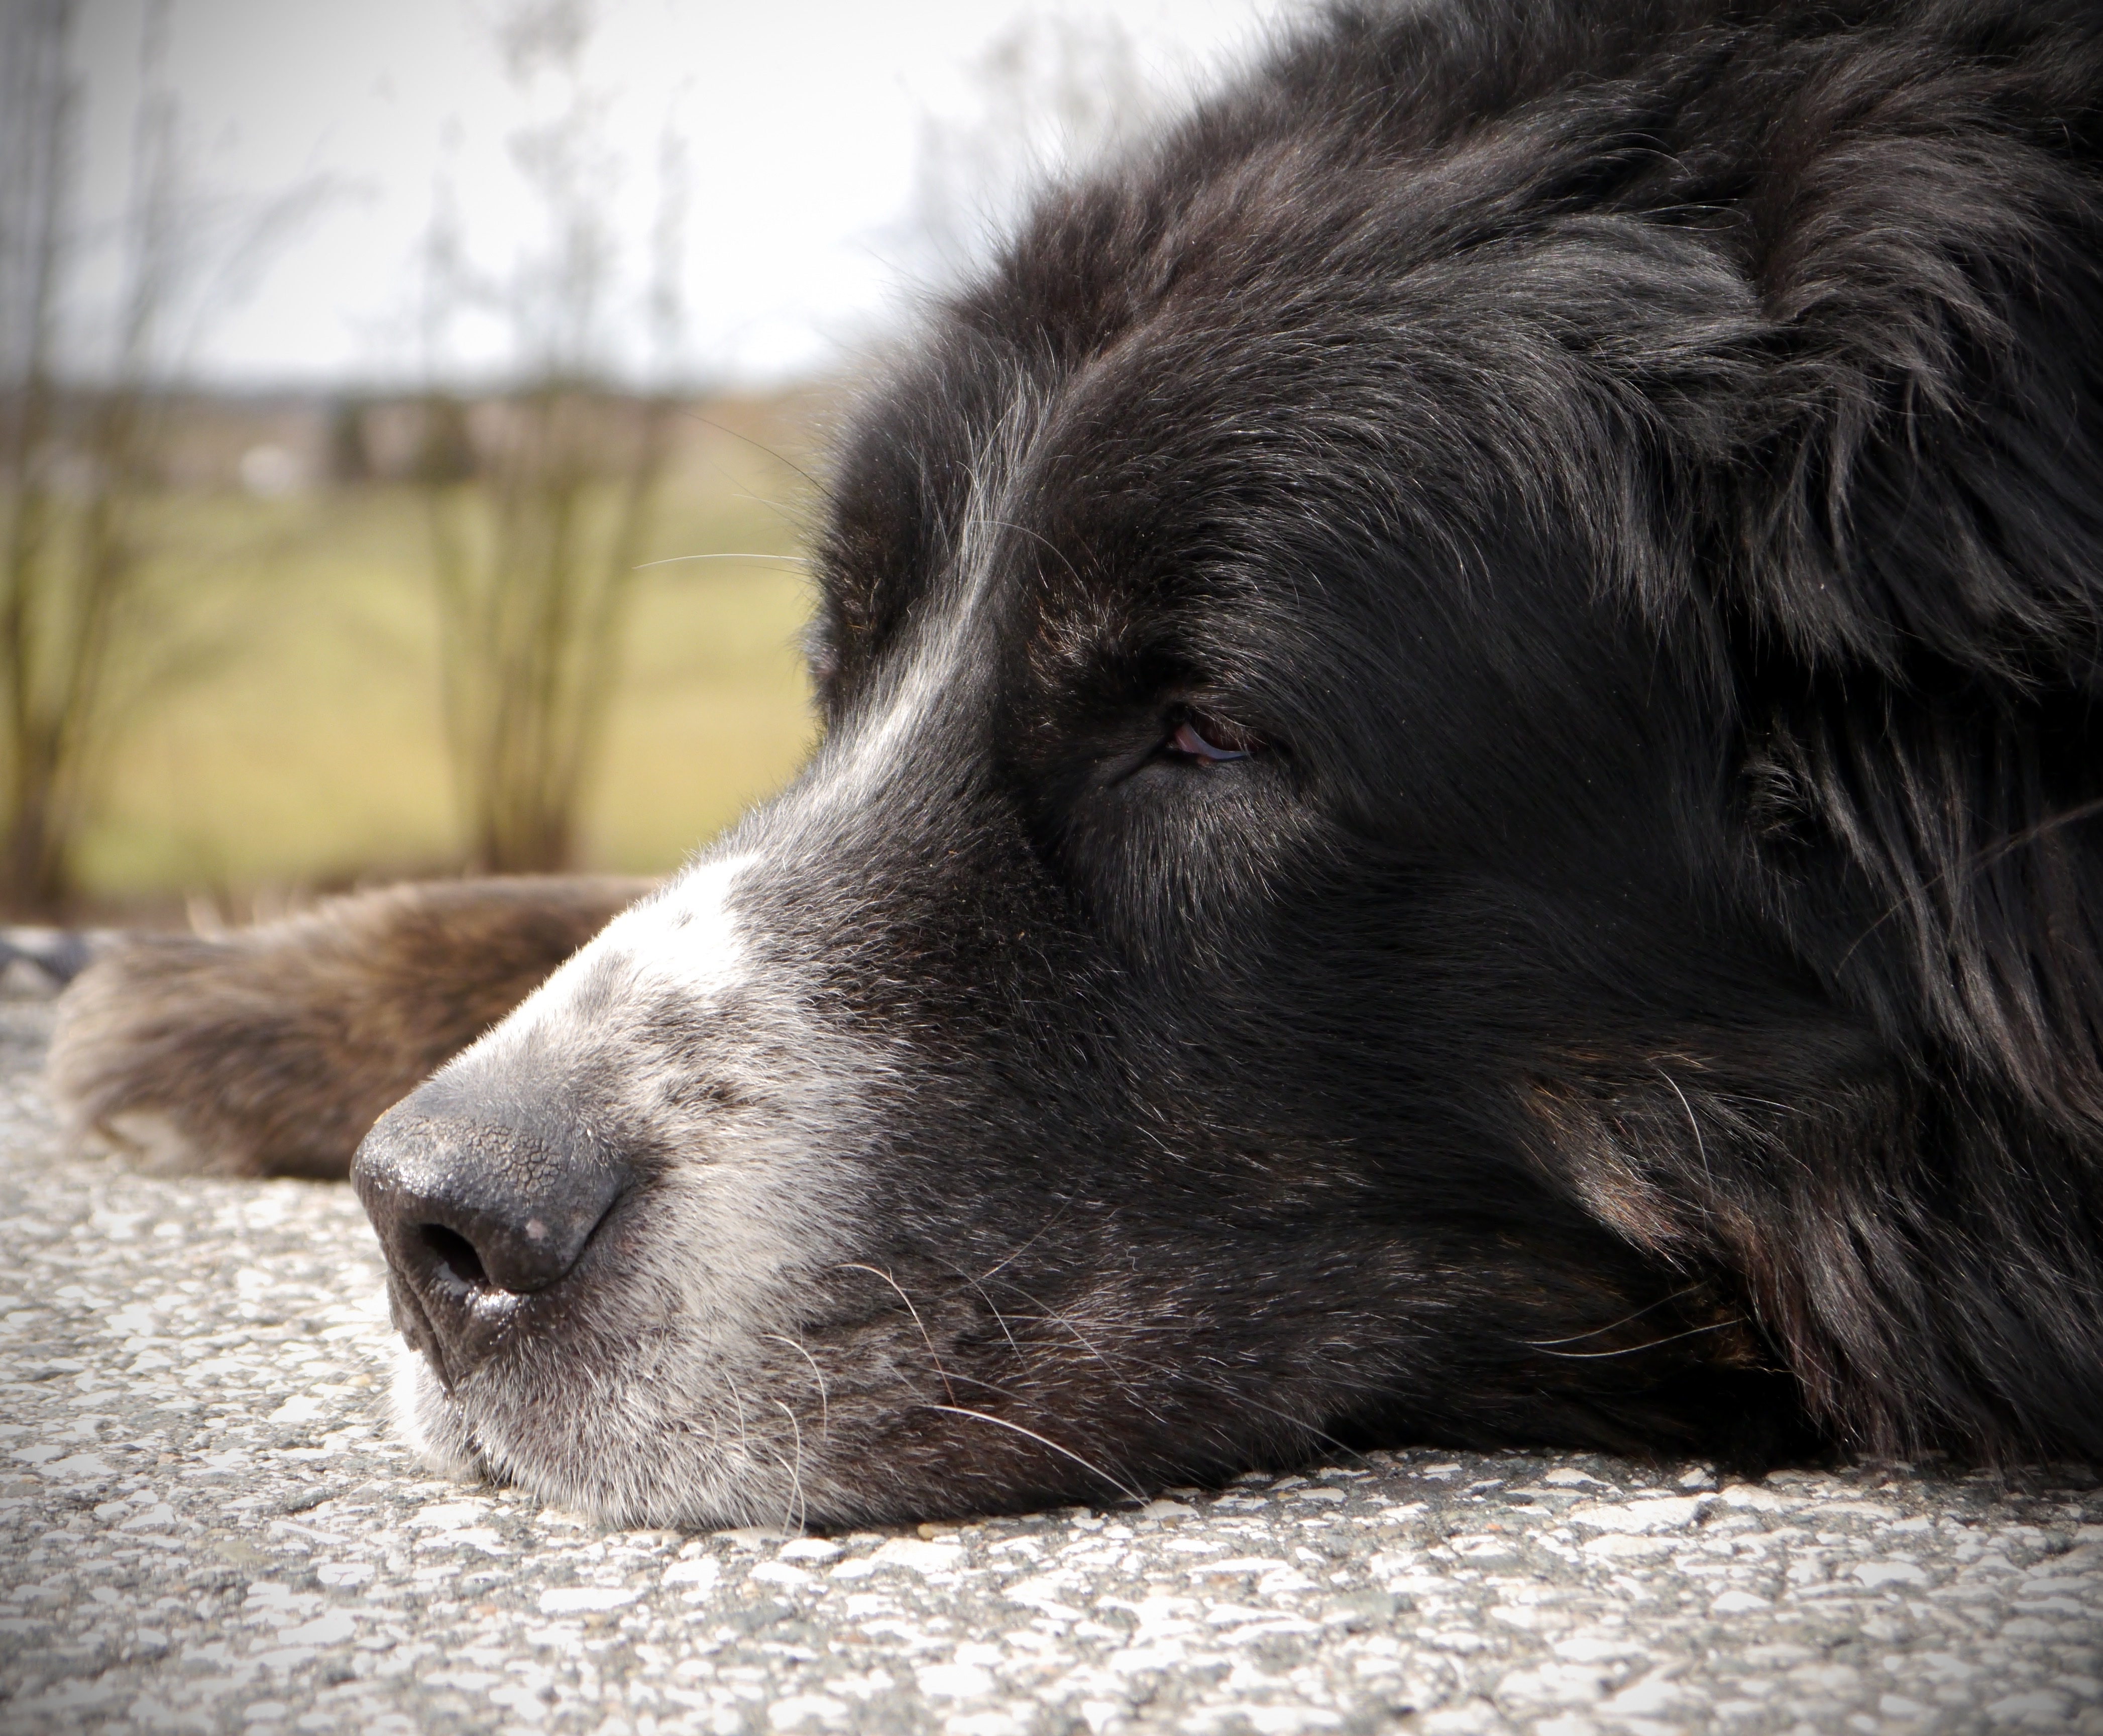
puppy, dog, walk, mammal, rest, black, vertebrate, senior, break, older, dog breed, long haired, bernese mountain dog, street dog, dog like mammal